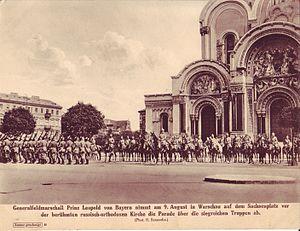
Cet article recense le patrimoine immobilier protégé à Bruxelles-ville. Le patrimoine immobilier protégé fait partie du patrimoine culturel en Belgique.